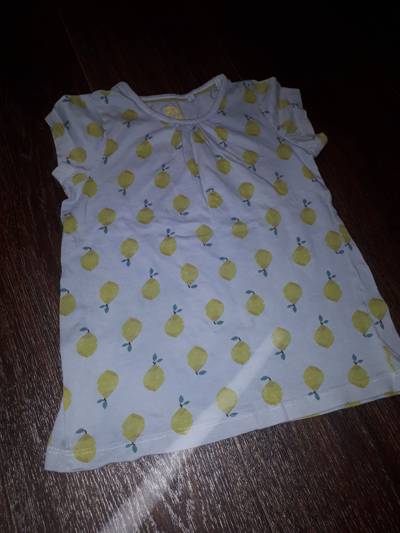
Waste category: clothes